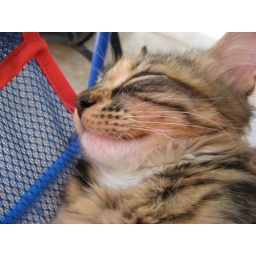
My aunt's cat Glory asleep in the kitty condo hammock.